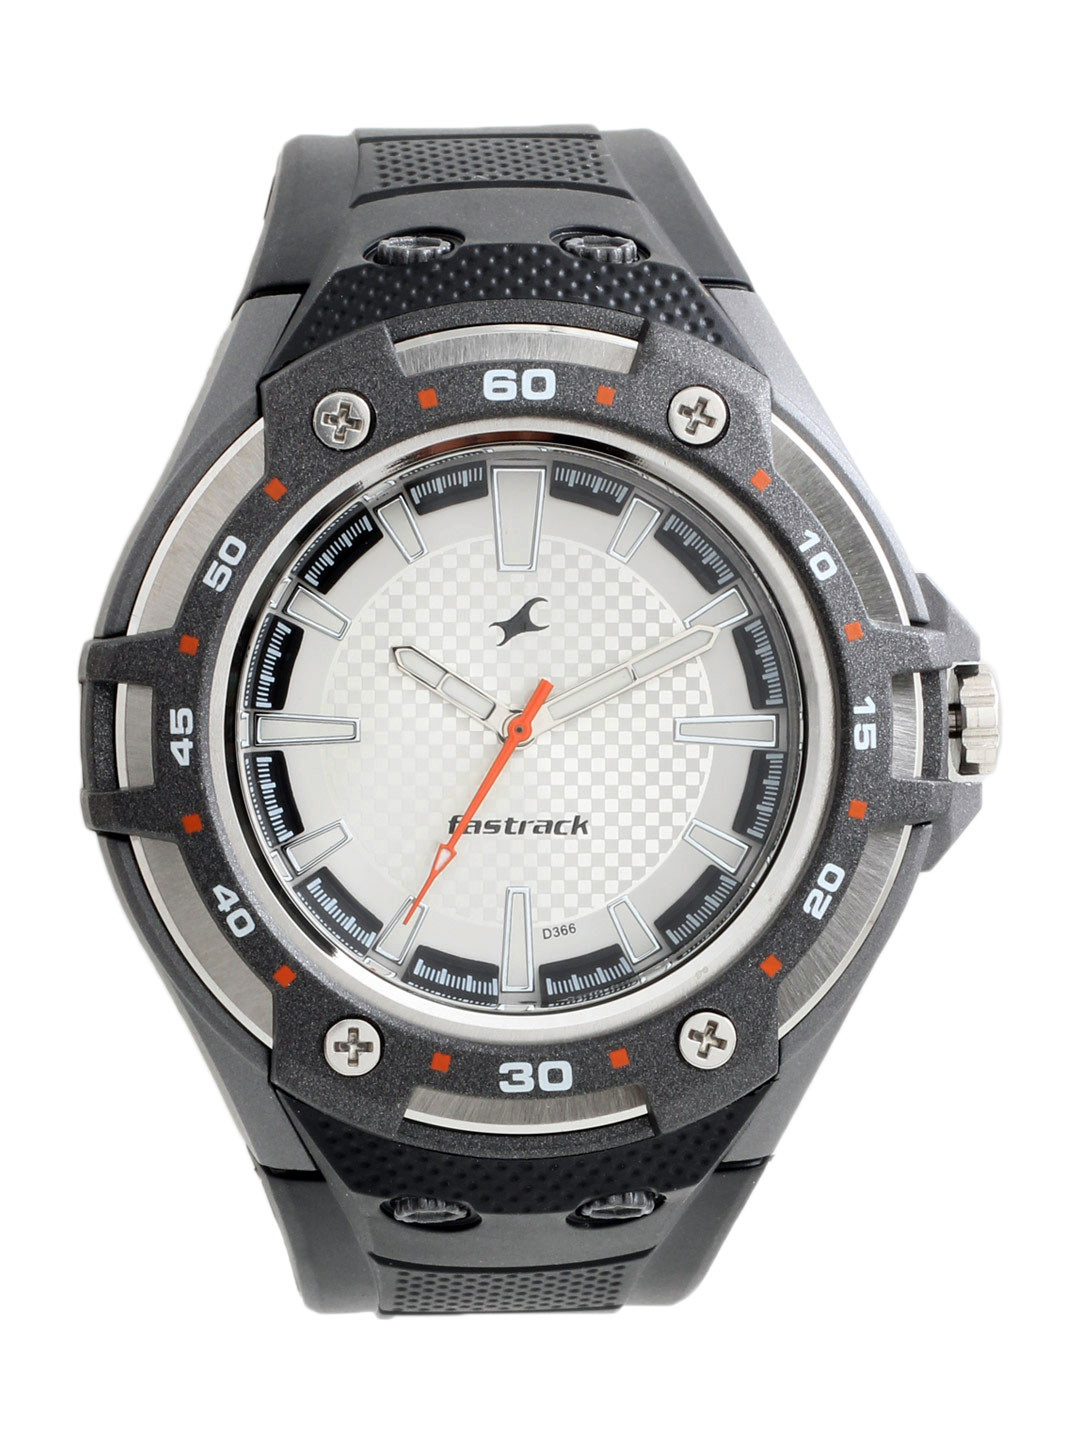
Fastrack Men Silver Dial Watch
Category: Accessories / Watches / Watches
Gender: Men
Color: Silver
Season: Winter 2016
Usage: Casual